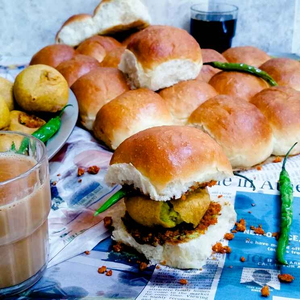
Dish: vadapav